Phitsanulok provincial and local government

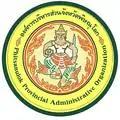
Phitsanulok PAO

, there are: one Phitsanulok Provincial Administrative Organisation - PPAO ( - abbreviated ) and 26 municipal ("thesaban") areas in the province. Phitsanulok has city ("thesaban nakhon") status, Aranyik has town ("thesaban mueang") status and 24 subdistrict municipalities ("thesaban tambon"). The non-municipal areas are administered by 76 Subdistrict Administrative Organisations - SAO ("ongkan borihan suan tambon").
All mayors, chiefs and councillors are directly elected by the local citizens. Municipalities have communities ("chumchon"), although not directly chosen by the local citizens, which provides advice and recommendations to local administrative organisations. They also promote and support community participation and enterprises at the district level and subdistrict villages.